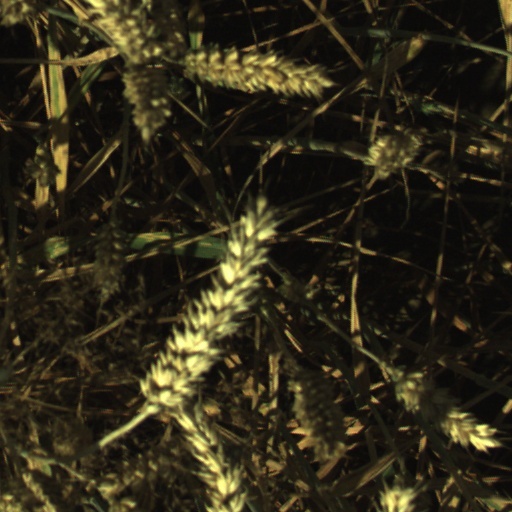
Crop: wheat